Royston Drenthe

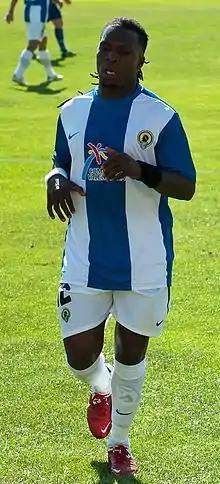
Drenthe with Hércules in 2011

Royston Ricky Drenthe (born 8 April 1987) is a Dutch former professional footballer. Although primarily a left winger, he has also played as a left-back.